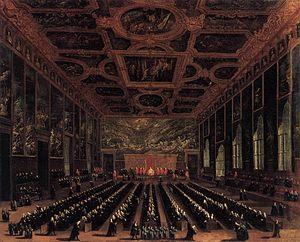
Cet article présente une liste des différents types de gouvernements selon différentes classifications. Les listes ne sont pas mutuellement exclusives et ont souvent des définitions qui se recoupent.